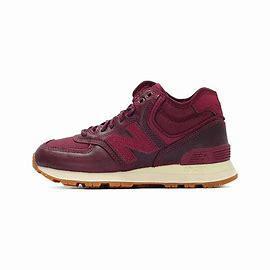
Brand: New
Model: Balance New Balance 574 Series